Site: brandenburg
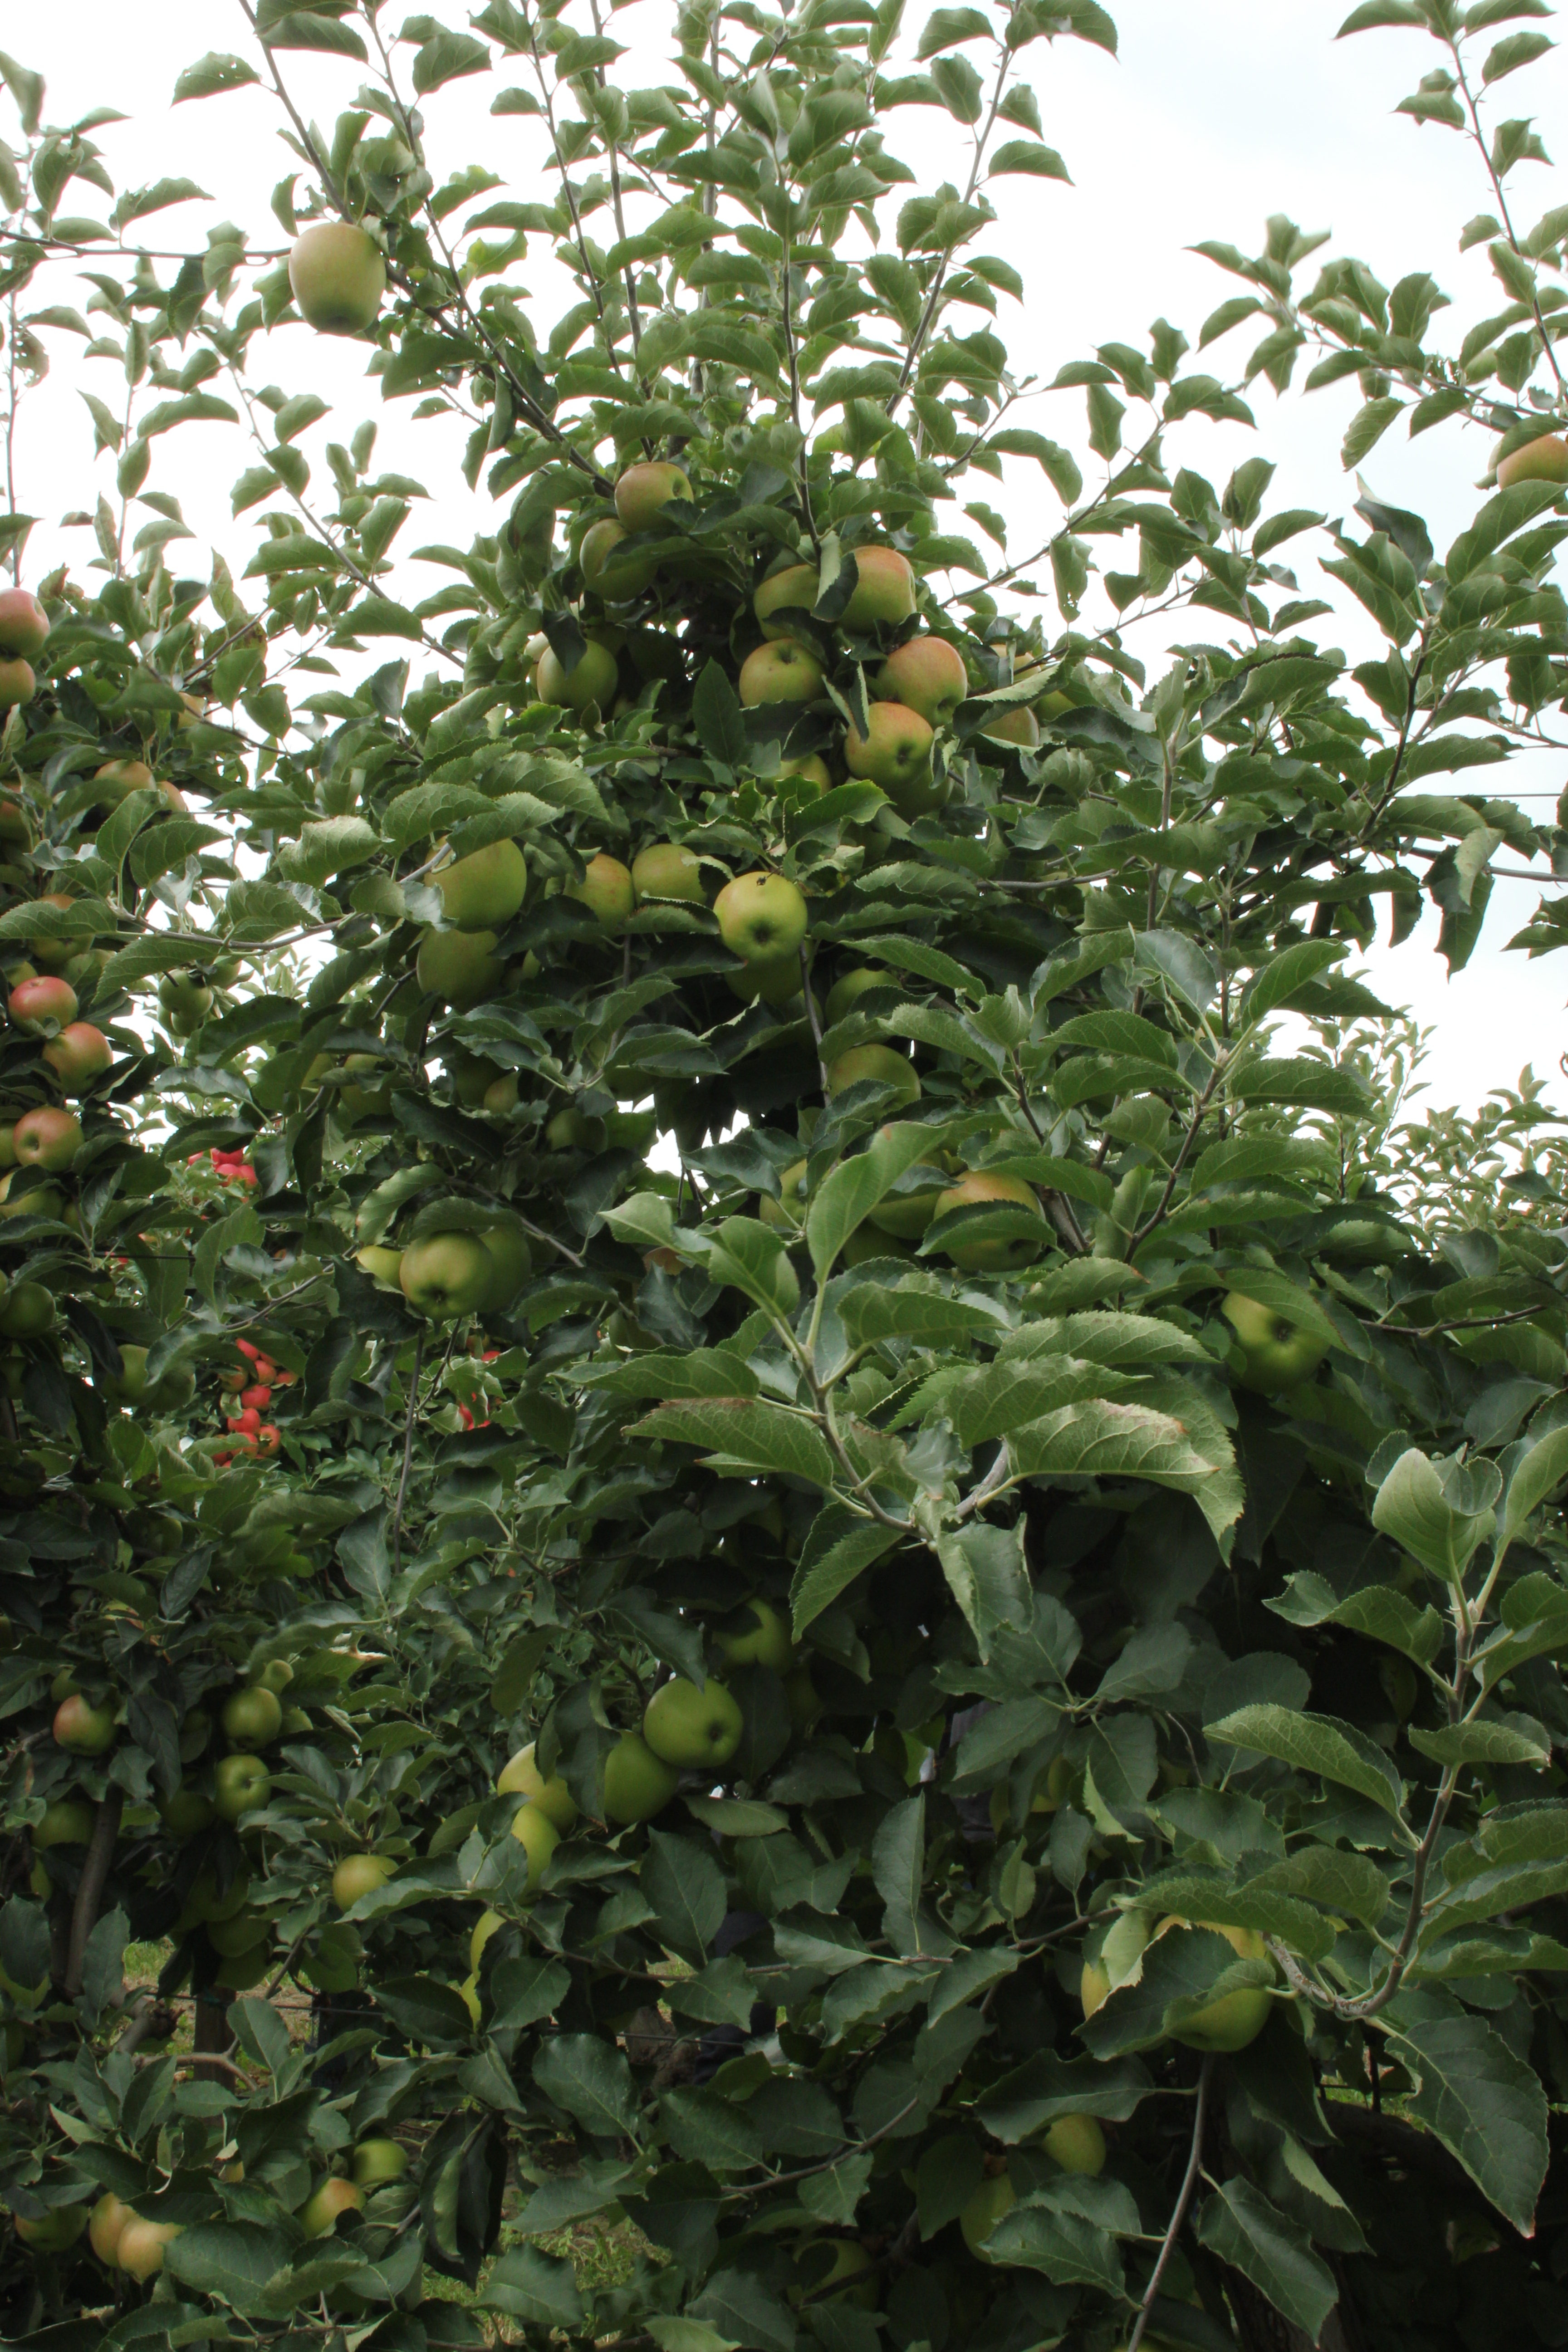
Growth stage (BBCH 87): Maturity of fruit and seed